Sir Henry Lello

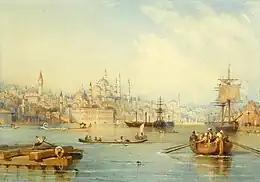
View of Constantinople where Lello resided as English ambassador to the Ottoman Empire

Sir Henry Lello was the English ambassador to the Ottoman Empire, Warden of the Fleet Prison, and Keeper of the Palace of Westminster. He was involved in peace negotiations with the Habsburgs and the Ottomans, as well as with the Venetian and French ambassadors regarding the trading activities in the Levant.